The Twisted Thing

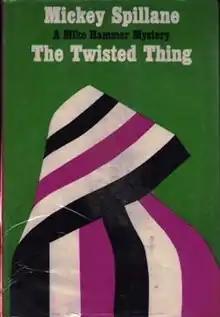
First edition (publ. E.P. Dutton)

The Twisted Thing (1966) is Mickey Spillane's ninth novel featuring private investigator Mike Hammer.